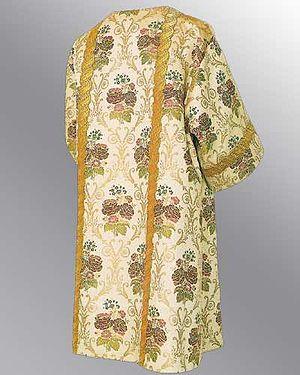
La dalmatique, du latin ecclésiastique dalmatica qui signifie blouse en laine de Dalmatie, est un vêtement de chœur.
Le vêtement byzantin évolua à partir des vêtements portés pendant l’Empire romain, y ajoutant couleurs et motifs importés par les marchands venus d'Orient et du Moyen-Orient ainsi que de l’influence et des traditions des peuples qui furent associés d'une façon ou d'une autre à l'Empire. Avec le temps, il atteindra une variété et une richesse de couleurs, de tissus et d’ornementation dépassant de beaucoup les périodes fastes de Rome.